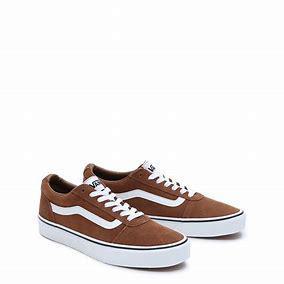
Brand: Vans
Model: Ward